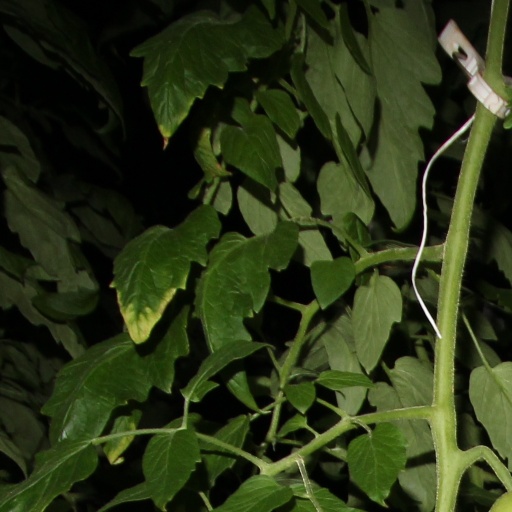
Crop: tomato